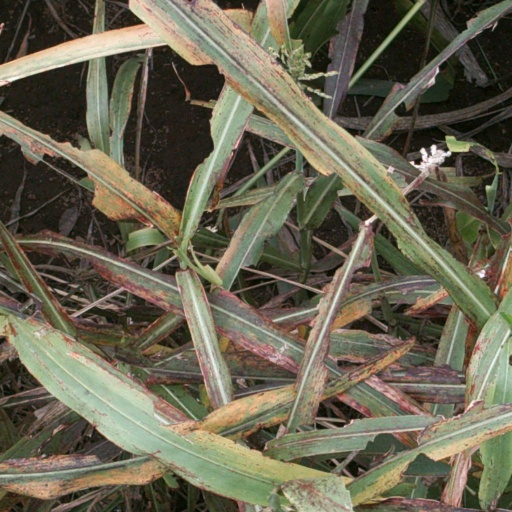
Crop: sorghum